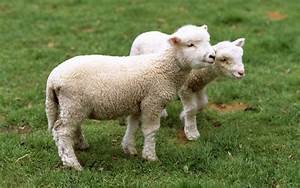
Label: sheep